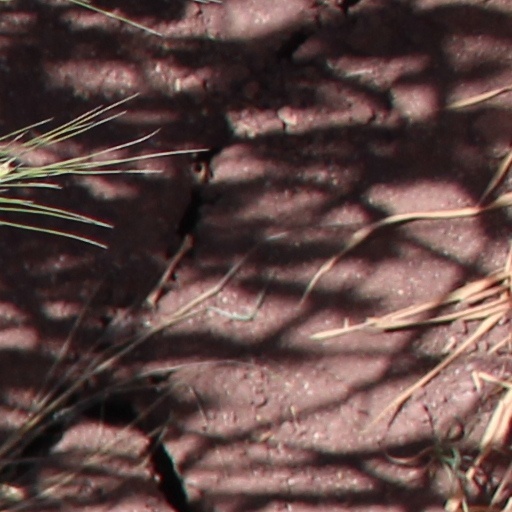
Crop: wheat